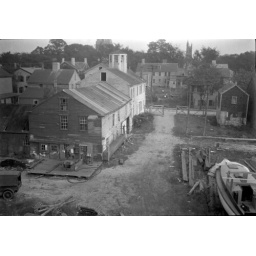
Kelly Marine, boatyard buildings, boat in drydock, buildings of Fairhaven, MA, in background, c. 1930